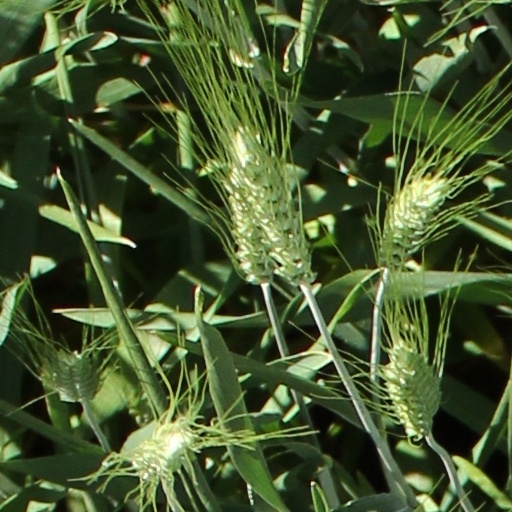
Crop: wheat